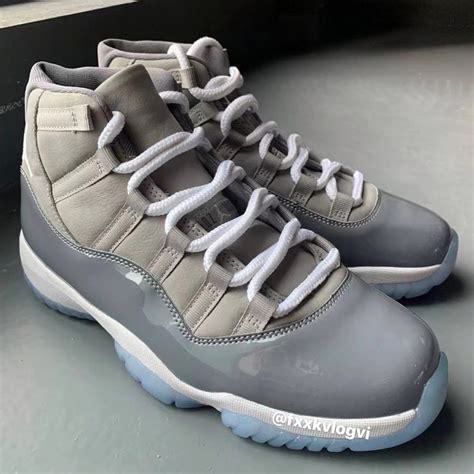
Brand: Jordan
Model: 11 Retro